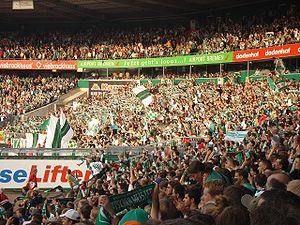
Le Weserstadion est un stade de football situé à Brême dans le Land du même nom en Allemagne. Autrefois multi-usages, il est aujourd'hui uniquement consacré au football. Se trouvant sur la rive nord du Weser, d'où l'appellation de Weserstadion, et à moins d'un kilomètre du centre-ville brêmois.